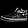
Label: Sneaker